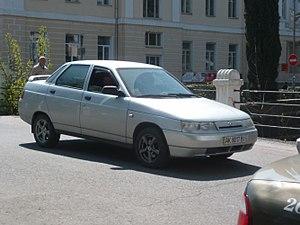
Une Lada 110 photographiée à Yalta (Ukraine).